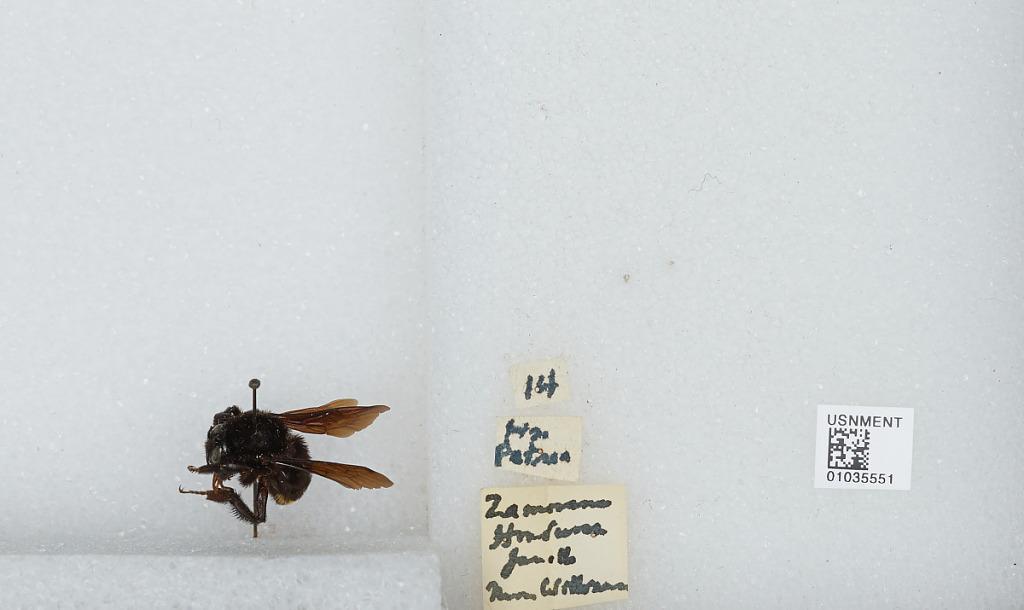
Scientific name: Bombus (Pyrobombus) mixtus Cresson
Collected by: Williams
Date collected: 2016-1-
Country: Honduras
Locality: Zamorano